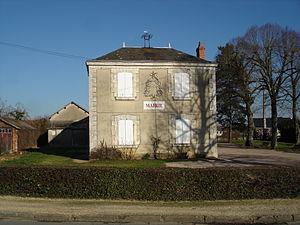
Mâron (36)
Mâron est une commune française située dans le département de l'Indre, en région Centre-Val de Loire.